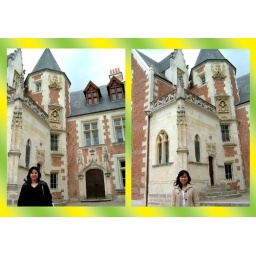
287 The house made in pink bricks et tuffeau - Loire Valle